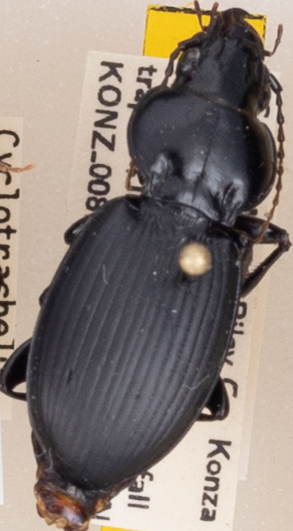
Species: Cyclotrachelus sodalis colossus
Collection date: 2022-07-04
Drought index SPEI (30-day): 1.01
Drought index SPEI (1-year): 0.47
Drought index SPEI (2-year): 0.03